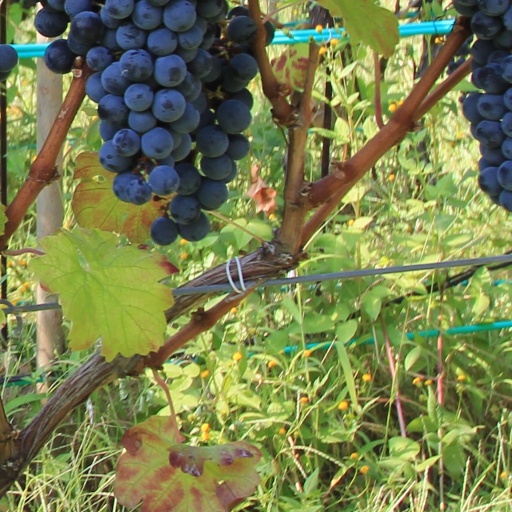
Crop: grape